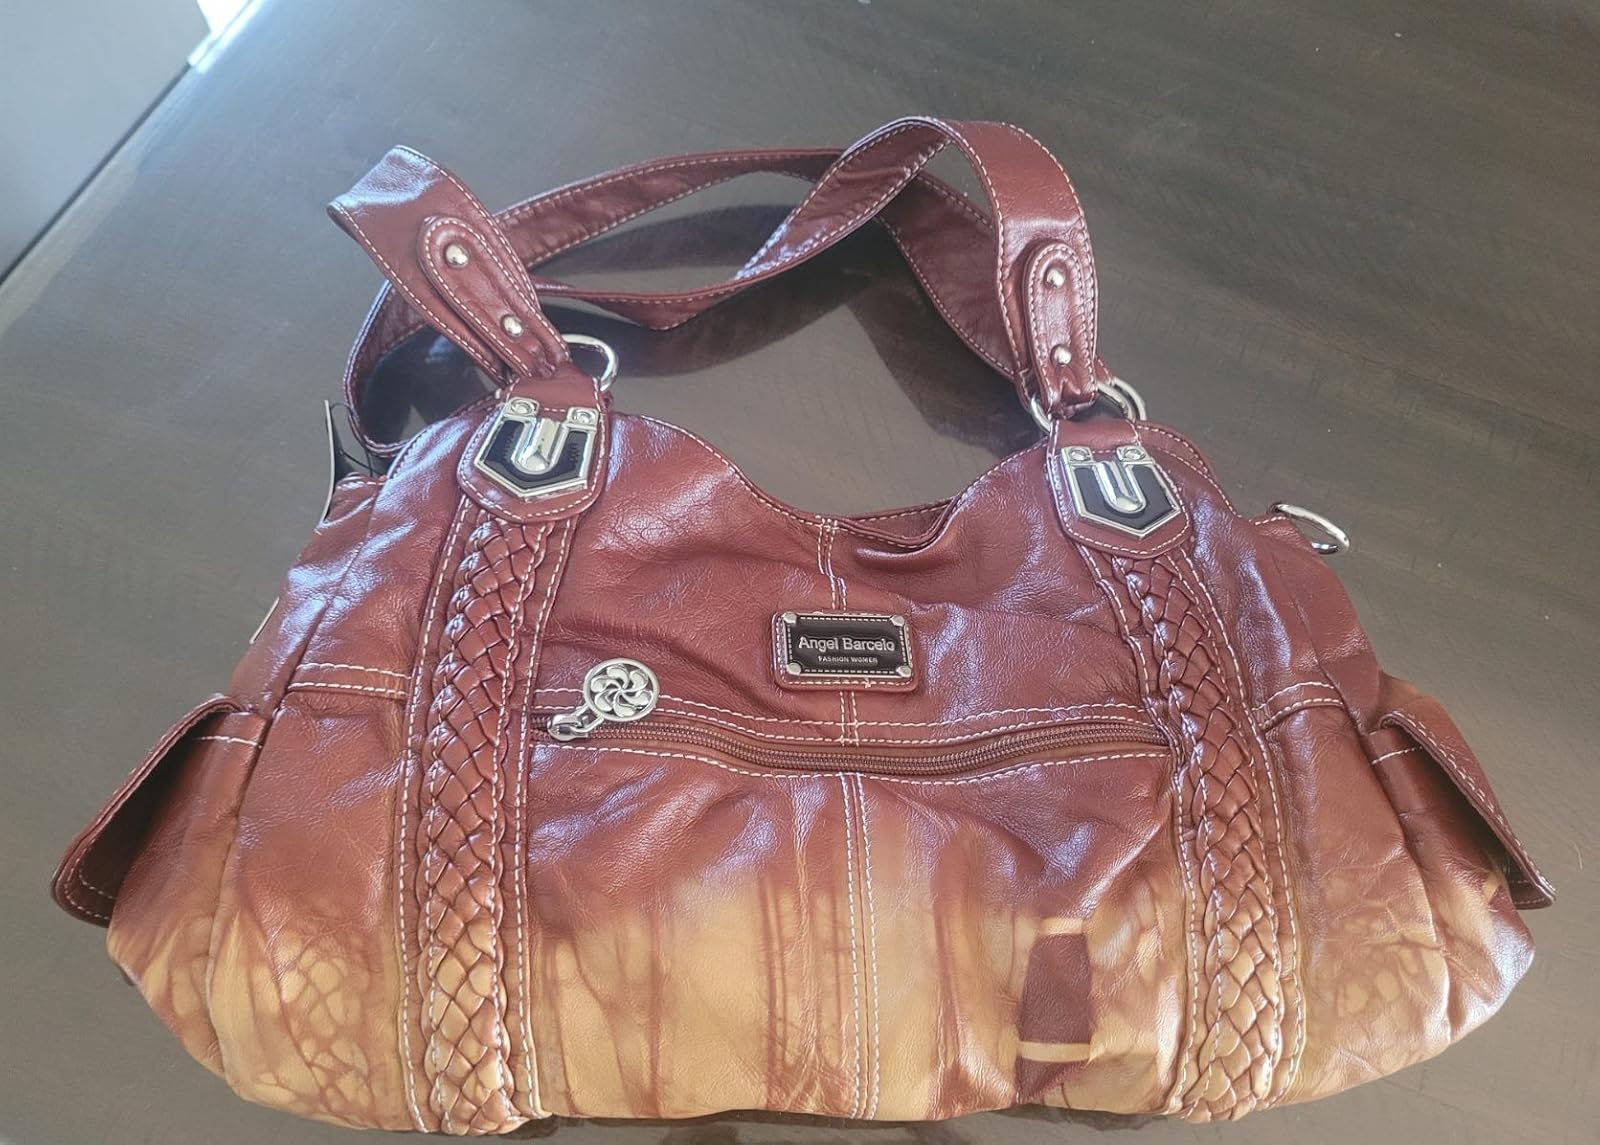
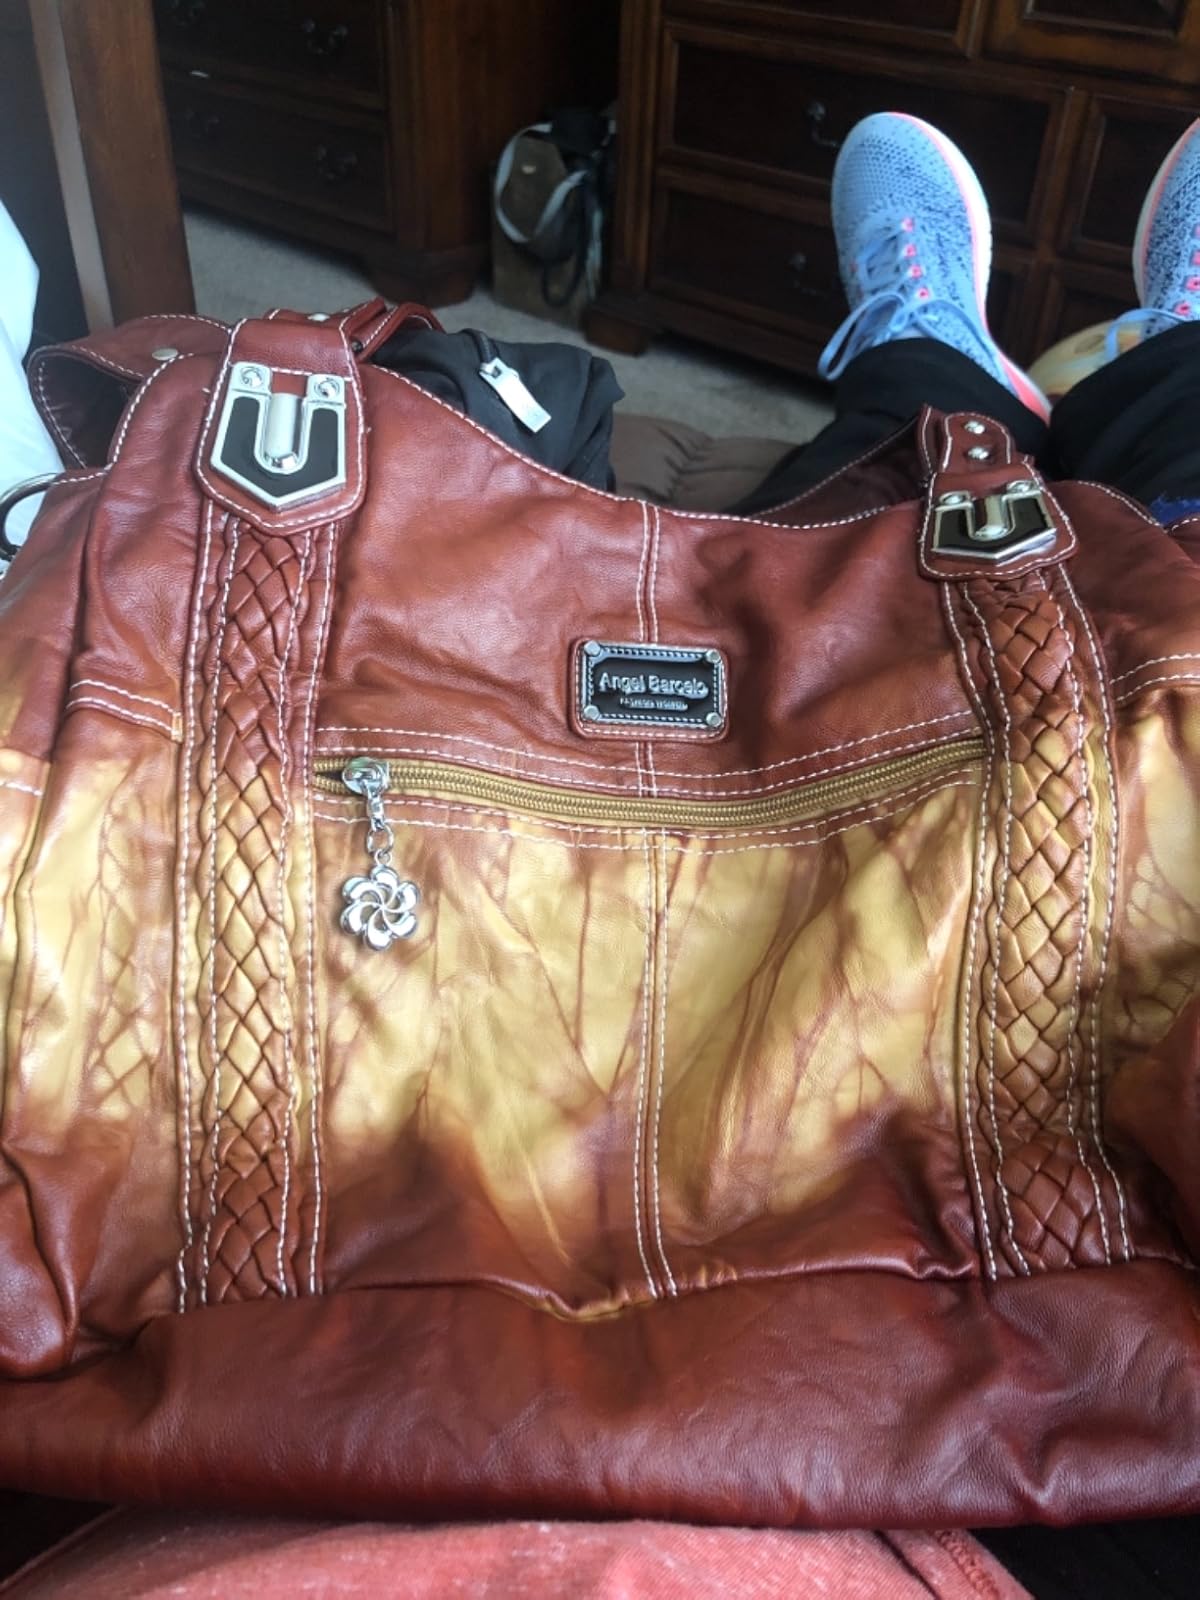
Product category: accessories_handbag
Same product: yes